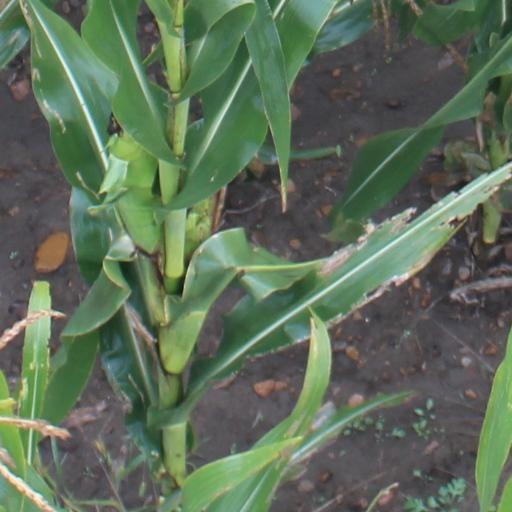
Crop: maize; corn